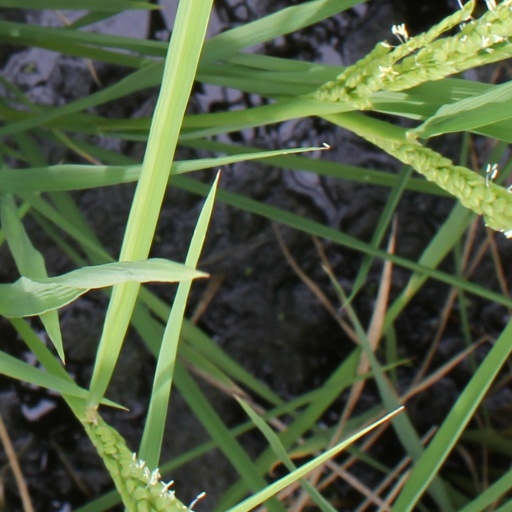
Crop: rice